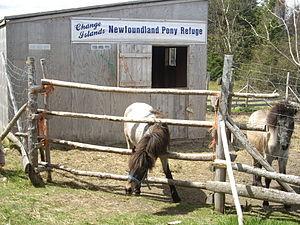
Le poney de Terre-Neuve est une race de poney originaire de l’Île de Terre-Neuve, au Canada. Anciennement utilisé comme bête de somme, il était considéré comme le poney à tout faire. Ce poney combine l'endurance, la force, l'intelligence, le courage, l'obéissance et la bonne volonté.